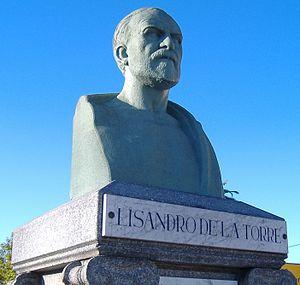
Lisandro de la Torre était un homme politique, avocat, journaliste et essayiste argentin, fondateur en 1914 du parti politique de centre droit Parti démocrate progressiste.